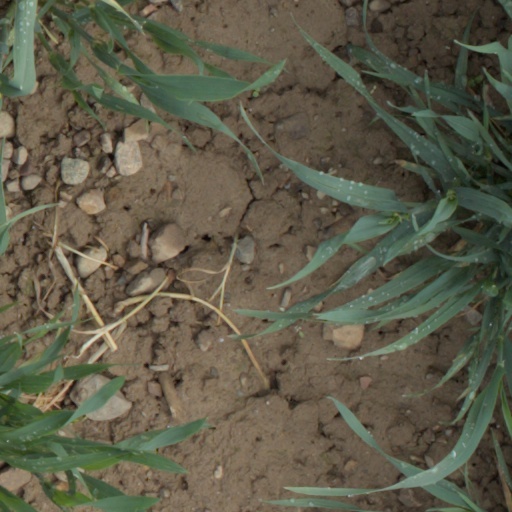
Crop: wheat